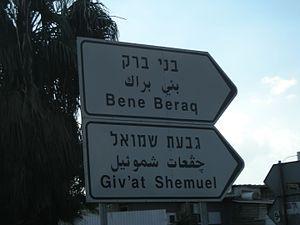
Che ‹ چ › est une lettre additionnelle de l'alphabet arabe utilisé dans l’écriture de certains arabes dialectaux, des langues berbères, de l’ourdou, du persan et d’autres langues.